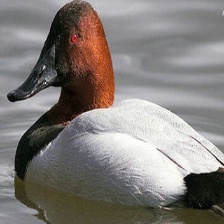
Species: CANVASBACK
Scientific name: AYTHYA VALISINERIA
ImageNet parent category: drake